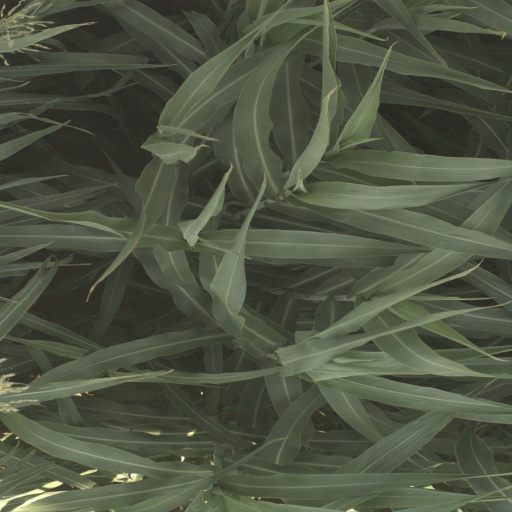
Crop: sorghum